Xırdalan

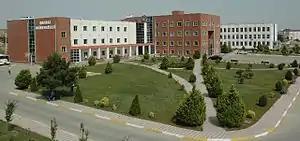
Baku Engineering University in Khirdalan (previously Qafqaz University)

The city spans 1,702 hectares and is home to more than 20 industrial enterprises. Khyrdalan has a well-developed education system, with 10 secondary schools, 12 kindergartens, a centralized library system, and a local history museum. The Absheron District Central Hospital is also located within the city. Public transportation includes bus lines 135 and 119, which connect Khyrdalan to Baku, and bus line 523, which operates between Khyrdalan and Sumgait.